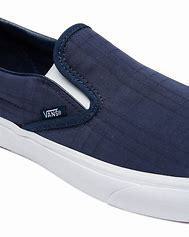
Brand: Vans
Model: Classic Slip On